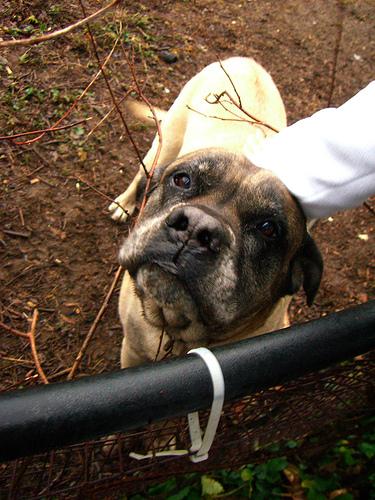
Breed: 231-n000077-bull_mastiff